Engine House No. 12 (Columbus, Ohio)

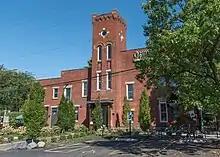
Restaurant entrance at the base of the building's hose tower

The building is made of red brick on a stone foundation, with two stories and . It is a contributing property to the Columbus Near East Side District, a national historic district established in 1978.